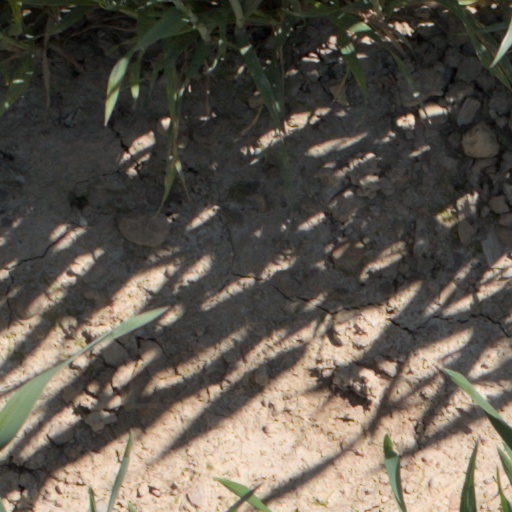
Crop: wheat